Friedrich Blume

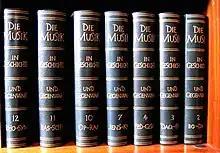
"Die Musik in Geschichte und Gegenwart", first edition

In Blume's 1947 denazification, the mechanism under the chairmanship of the legal scientist and earlier "fanatical advocates of the racial laws" (Süddeutsche Zeitung, 9 May 2012), and later Minister of the Interior of Schleswig-Holstein Hermann von Mangoldt into category V ("unencumbered"), Blume's writing "Das Rasseproblem in der Musik" was once again the subject of a short controversy. The expert Hans Dunkel, who was responsible for the final clarification of this matter, came to the conclusion after reading the book: "The political race question or the Jewish question are not touched at all in the book, any Nazi ideology and phraseology are absent. I could portray it as a courageous act by Prof. Blume to have written this book in his own way".